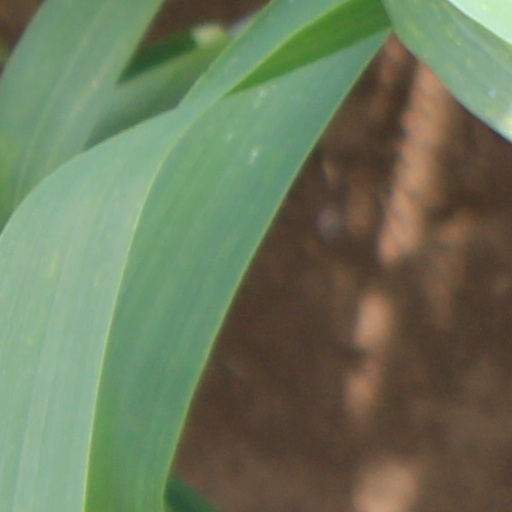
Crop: wheat